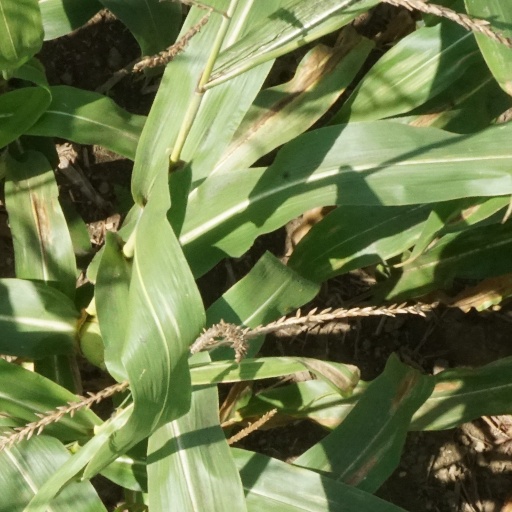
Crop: maize; corn